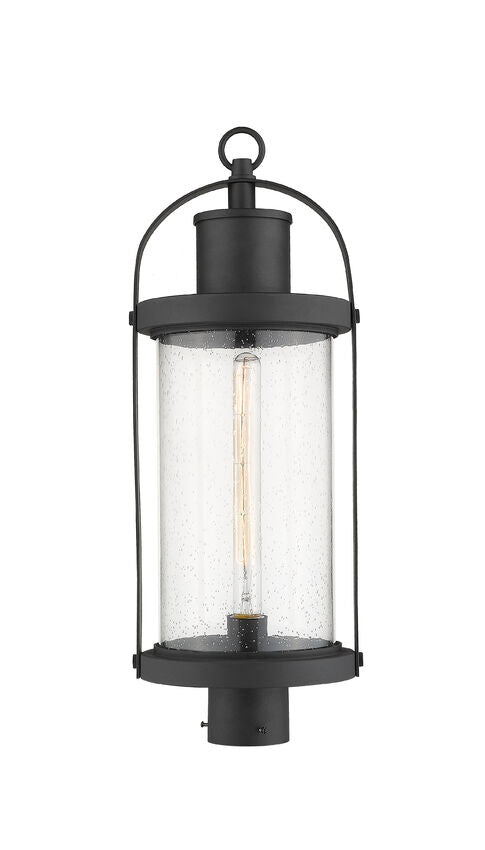
Z-Lite Roundhouse 9" W x 25" H 1-Light Black Outdoor Post Mount Fixture With Clear Seedy Glass Shade
Elongated details on a lantern-inspired silhouette set this outdoor post light apart from the rest. Thin curves in a sleek black hue add structure and style. Features Medium Bulb Base Aluminum Frame Material Black Frame Finish Glass Shade Material Clear Seedy Shade Finish 1-Light Outdoor Post Mount Fixture Period Inspired Style No bulb included Specifications Collection Roundhouse Bulbs 1 x 60W - Medium Length/Extension 8.75" Width 9.25" Height 25.0" Weight 8.0 lbs Dimmable Yes Energy Saver No UL Classification ETL/CETL Certified UL Application Wet Room Outdoor Living; Deck; Patio Warranty Z-Lite warrants all its products to be free from malfunction, subject to certain conditions and exclusions, for the following time periods from the date the product was purchased. Documents & Files Z-Lite 569PHB-BK Installation Manual Z-Lite 569PHB-BK Specification Sheet
Brand: Z-Lite
Category: Home & Garden > Lighting > Lighting Fixtures